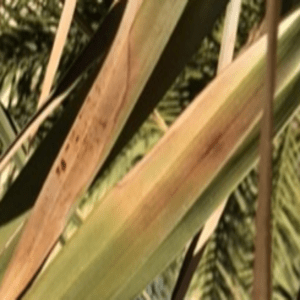
Label: Magnesium Deficiency